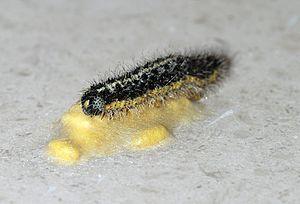
Les Pieridae sont une famille de lépidoptères diurnes de la super-famille des Papilionoidea. Elle comprend environ 1 200 espèces dans le monde, dont environ 50 vivent en Europe et 26 en France métropolitaine.